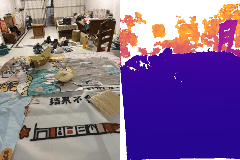
Label: peach